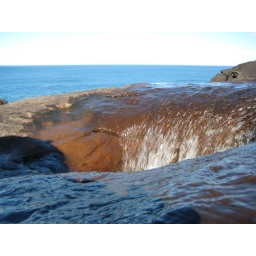
water eroded forms near the falls edge. This one is a hole worn right through an overhanging rock